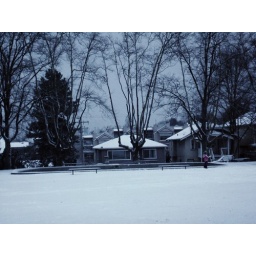
girl in pink jacket